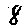
Label: 8